Amiens Gun

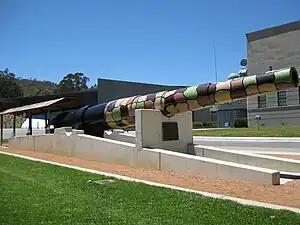
The remnants of the Amiens Gun on display at the Australian War Memorial in January 2009

After the conclusion of hostilities in 1945, the Australian War Memorial (in Campbell, near Canberra) made inquiries with a view to having the mountings and bogies returned. The Inspector-General of Munitions in 1948 requested approval for the retention of the mounting, on loan, for an indefinite period, to which the Board acceded.